Beer pong

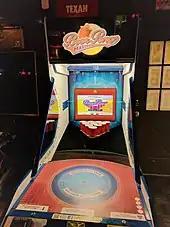
The "Beer Pong Master" arcade machine

Traditionally, the game of beer pong has been played by countless variations of rule sets. In recent years, organizations such as The World Series of Beer Pong have put forth "official" rules. Typically, players abide by a uniform set of "house rules" which are often consistent within one university or region of the country (e.g. "West Coast rules") or may vary on a "house-by-house" basis. Number of cups, bouncing, re-racking, amount of alcohol, distance shots must be taken from, etc. may all vary. All house rules should be posted or verbally stated and understood by both teams before the game starts.